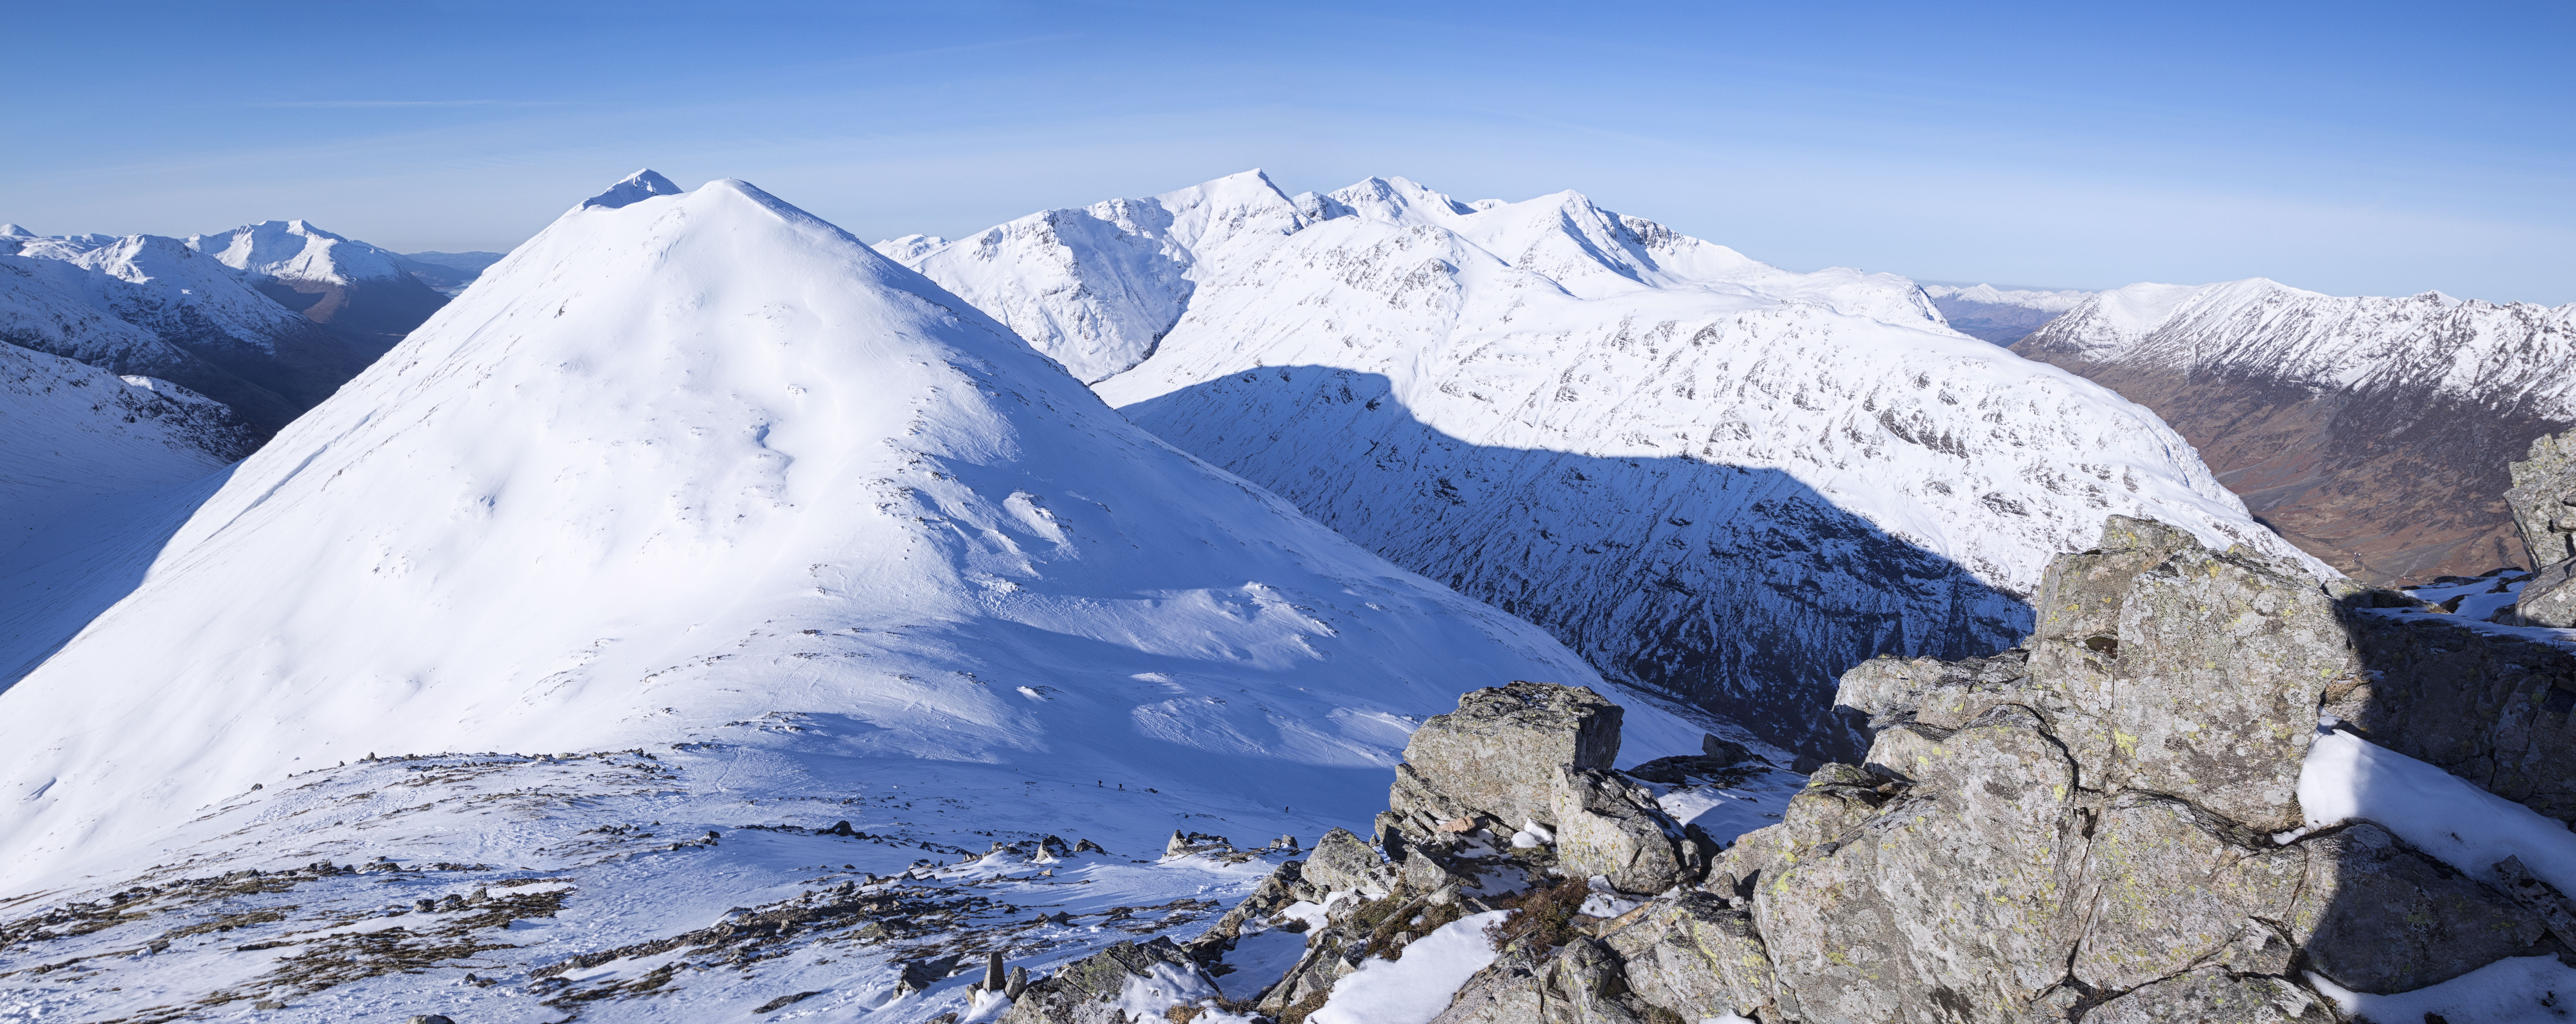
landscape, mountain, snow, winter, adventure, mountain range, season, ridge, summit, mountaineering, cool image, massif, mountains, alps, plateau, scotland, fell, cirque, i, piste, glencoe, buachailleetivebeag, moraine, stob, coire, raineach, landform, ski touring, mountain pass, ski mountaineering, geographical feature, mountainous landforms, geological phenomenon, ar te